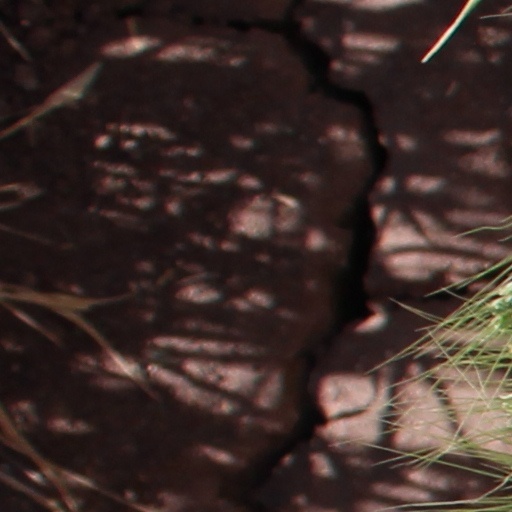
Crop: wheat